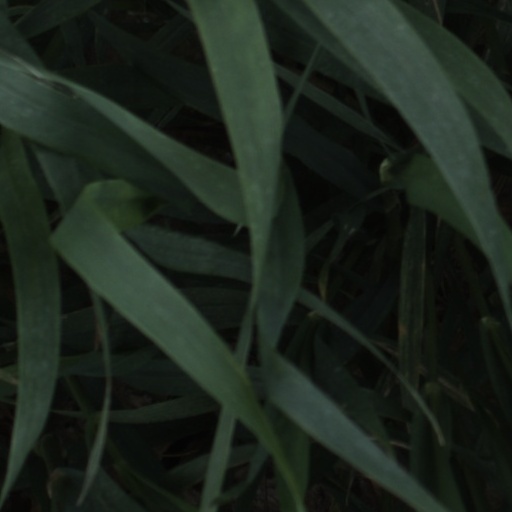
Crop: wheat